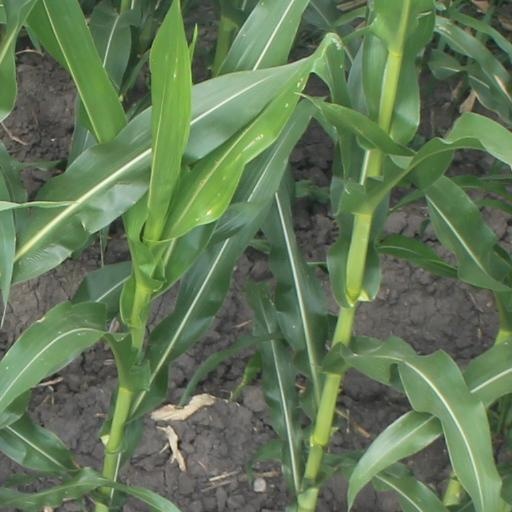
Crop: maize; corn